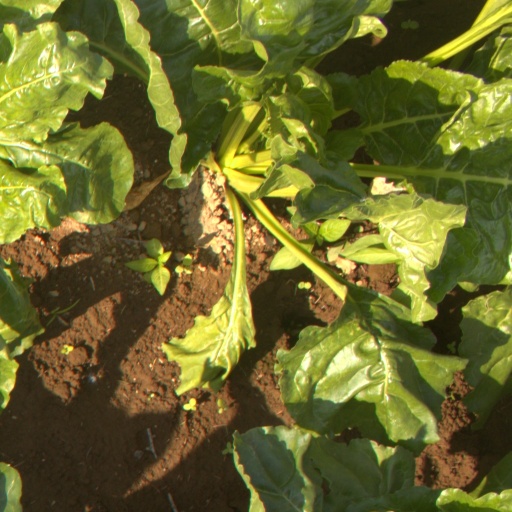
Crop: sugar beet